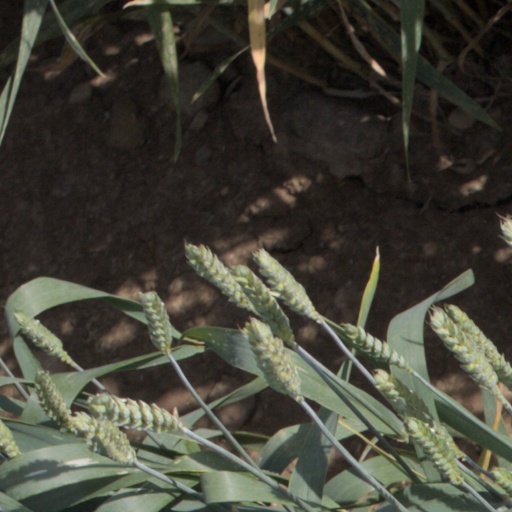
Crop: wheat